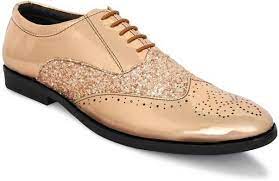
Label: Brogue